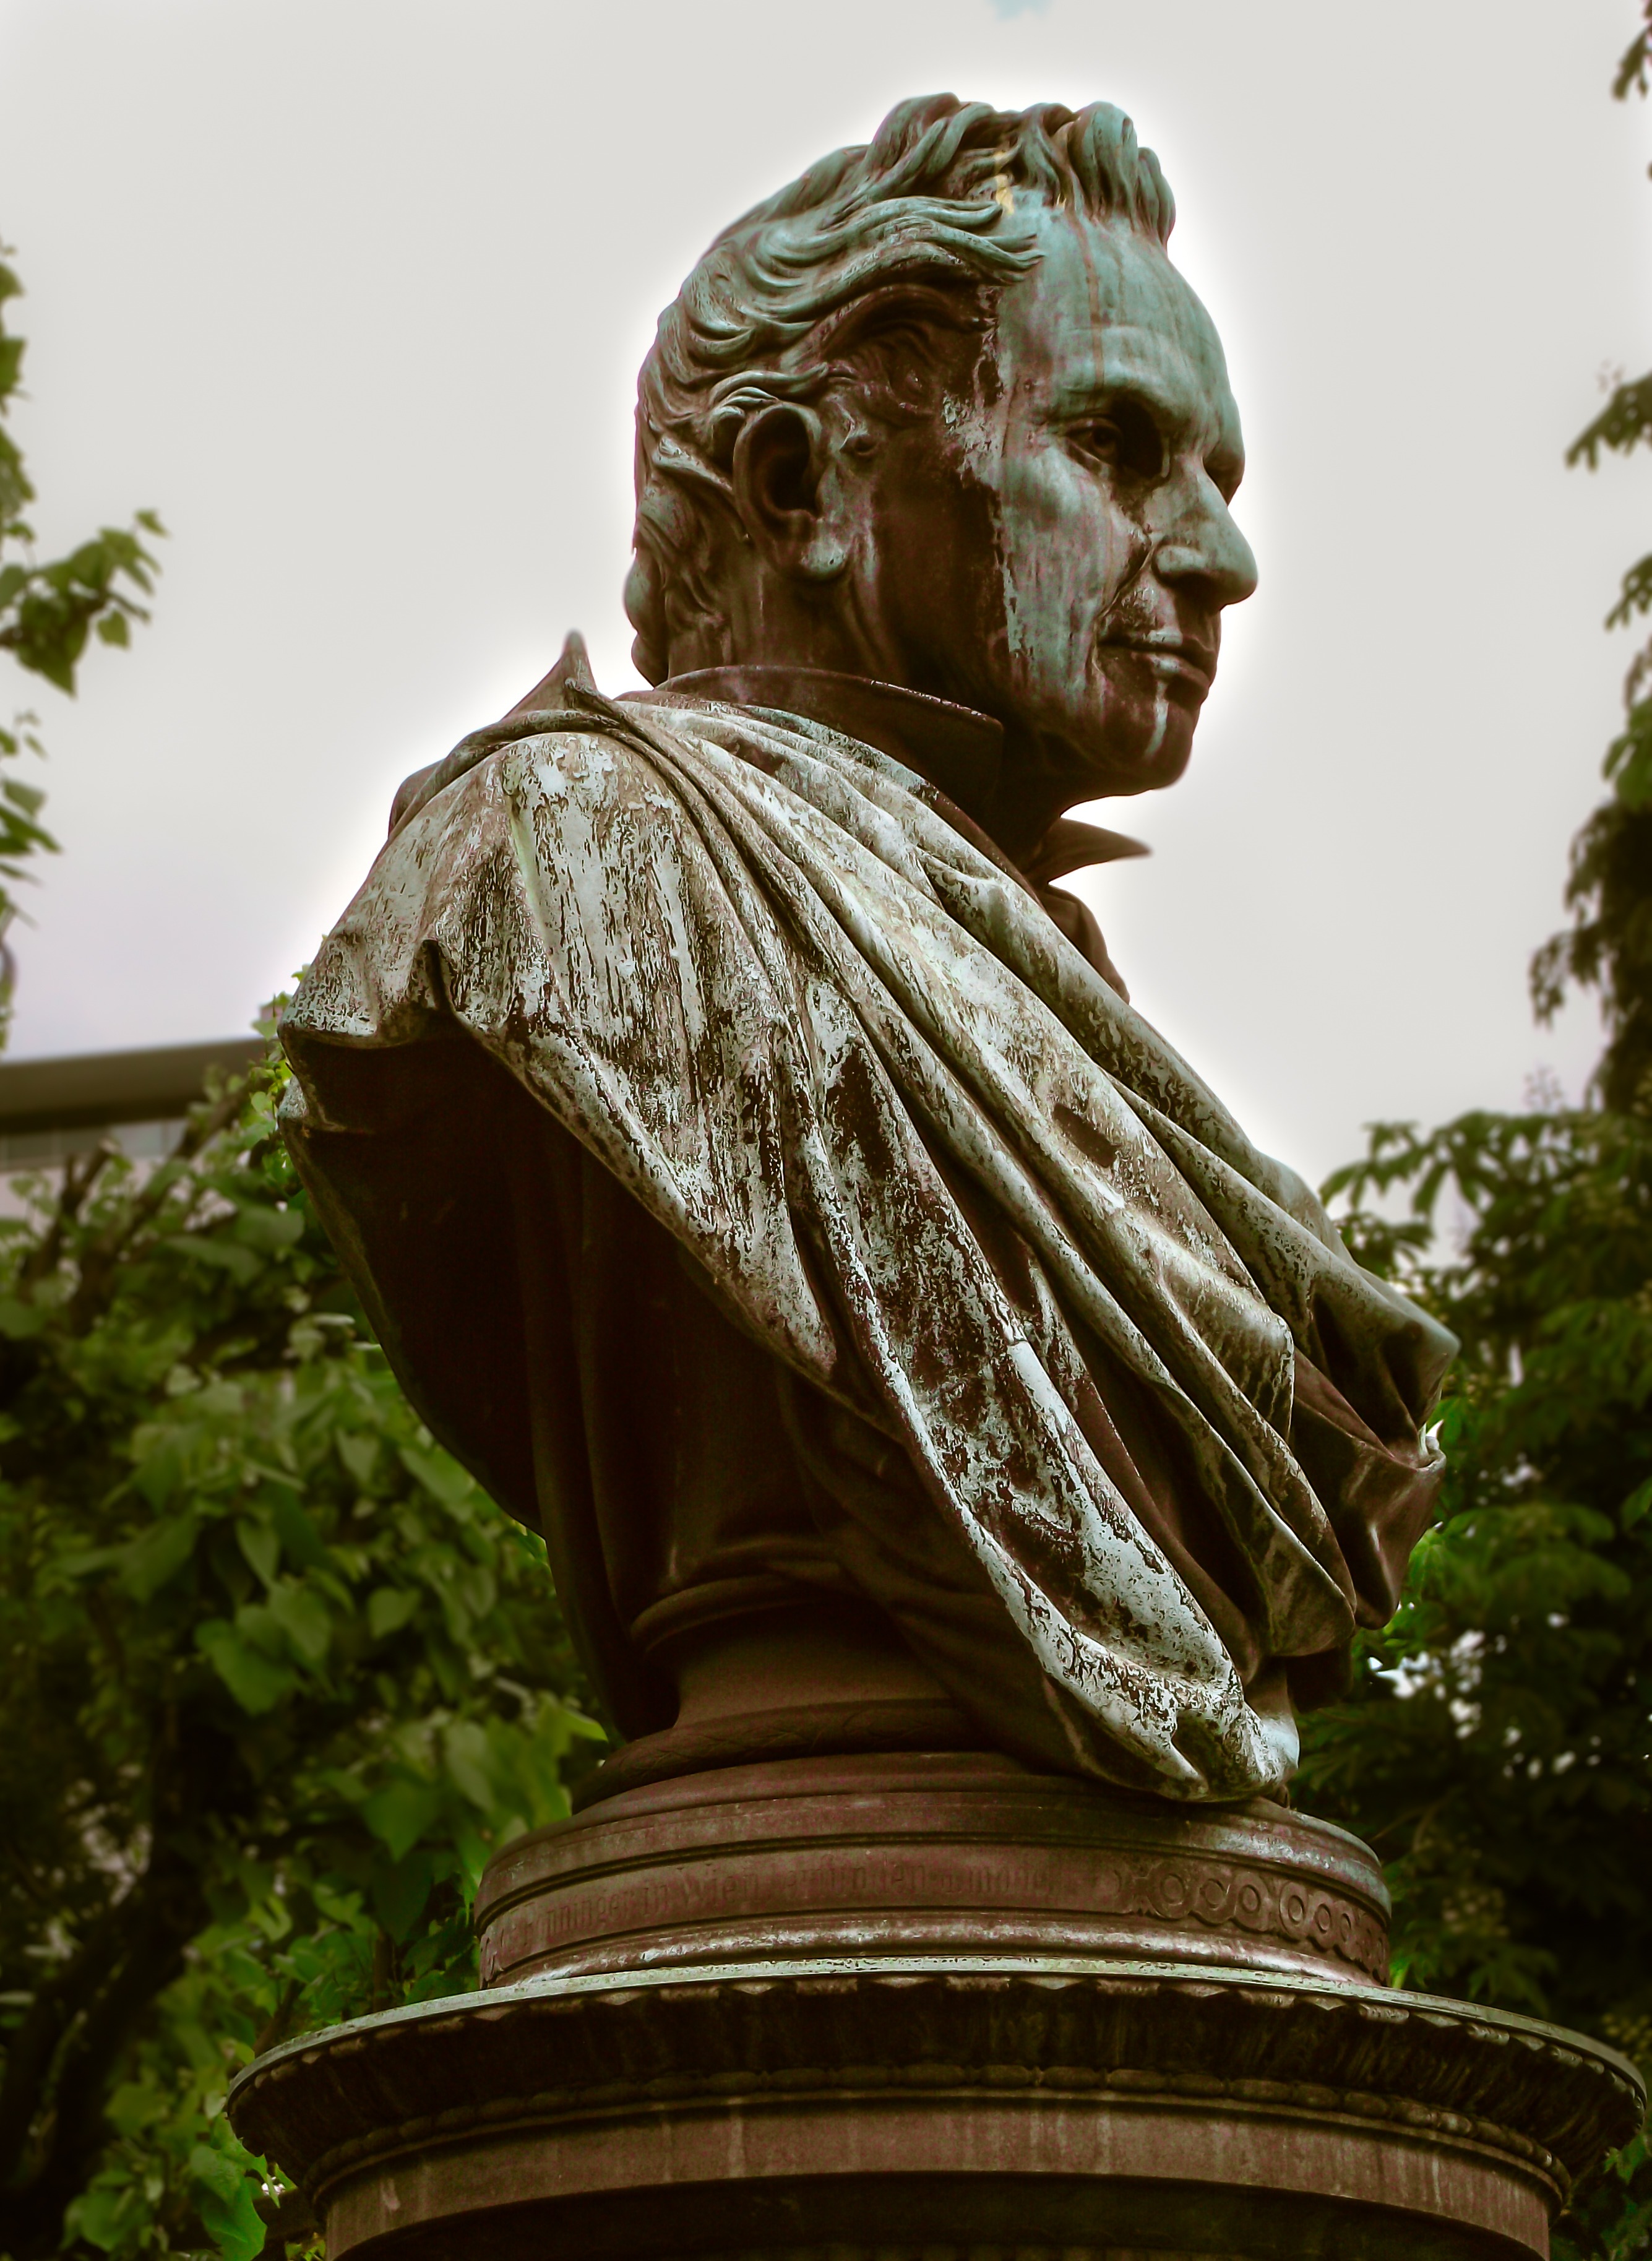
stone, monument, statue, sculpture, art, temple, carving, gautama buddha, ancient history